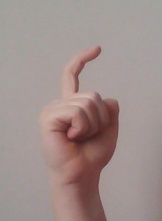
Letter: ra